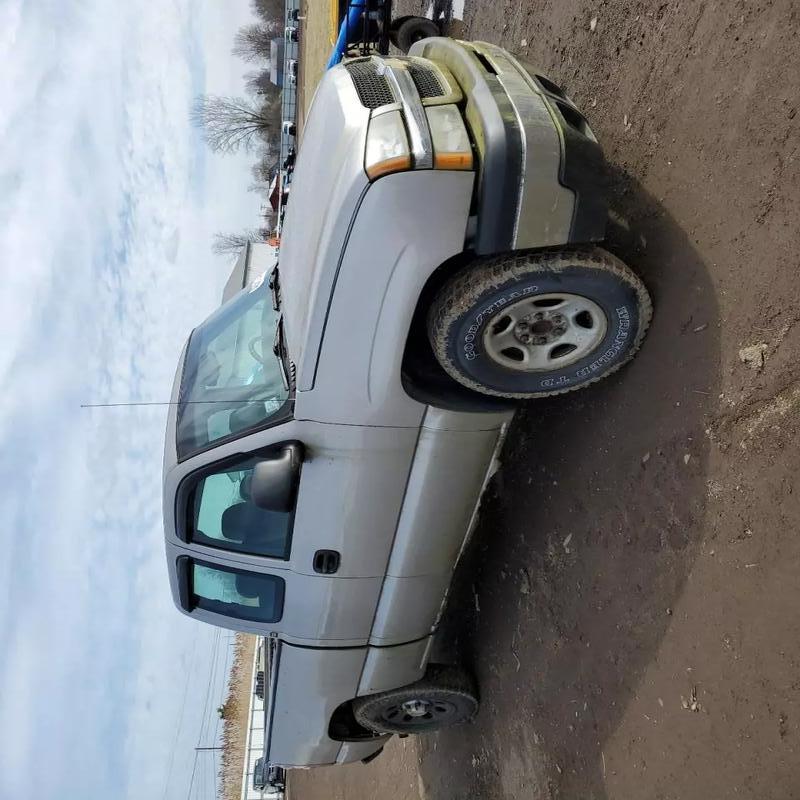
Aucun dommage détecté.
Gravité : aucun